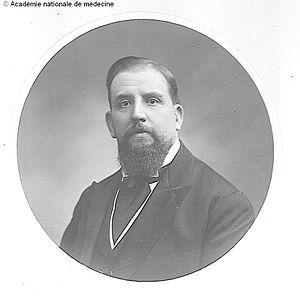
Henri Vallée
Henri, Pierre, Michel, Archange Vallée, né le 16 juin 1874 à Dijon et décédé le 12 mars 1947 à Dijon, est un vétérinaire et microbiologiste français.